Malaya Sadovaya Street

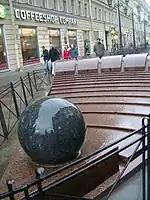
The Kugel ball

At the corner of Malaya Sadovaya Street and Nevsky Prospect (8 Malaya Sadovaya/56 Nevsky Prospect) is the Elisseeff Emporium, designed in the Art Nouveau style by Gavriil Baranovsky and constructed 1902–1903.